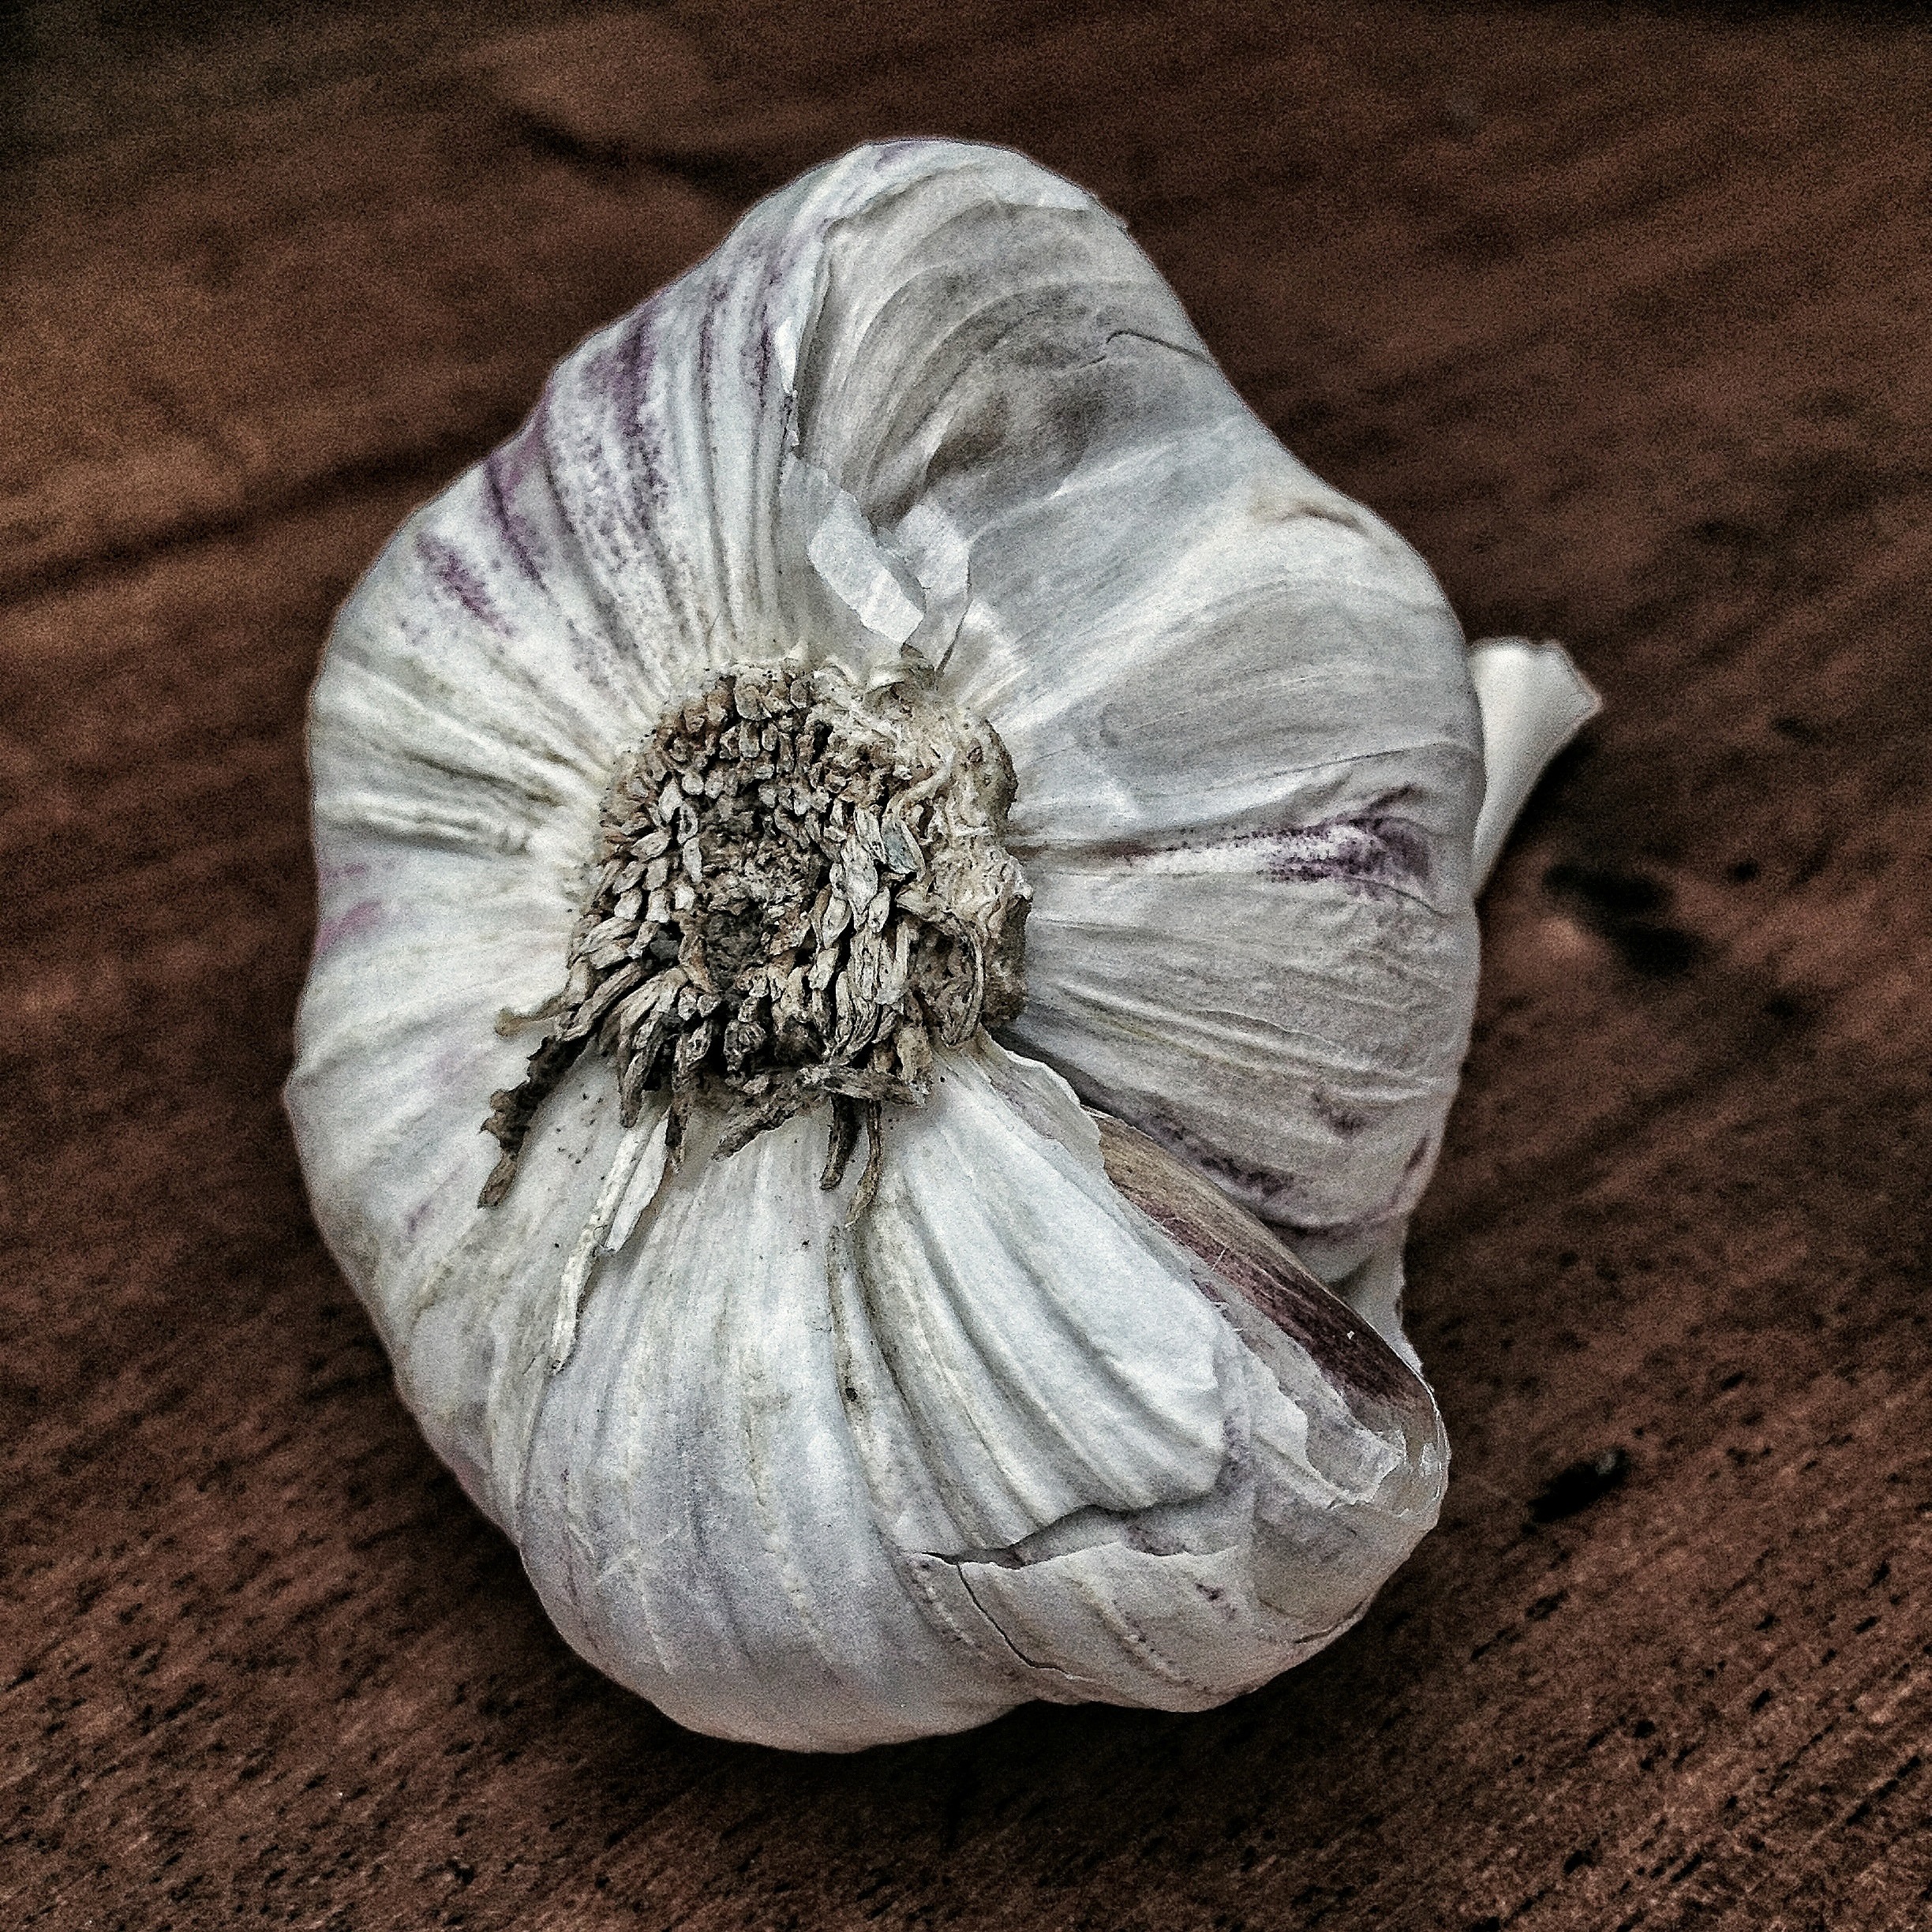
plant, flower, petal, food, garlic, produce, vegetable, vegetables, smell, carving, flowering plant, land plant